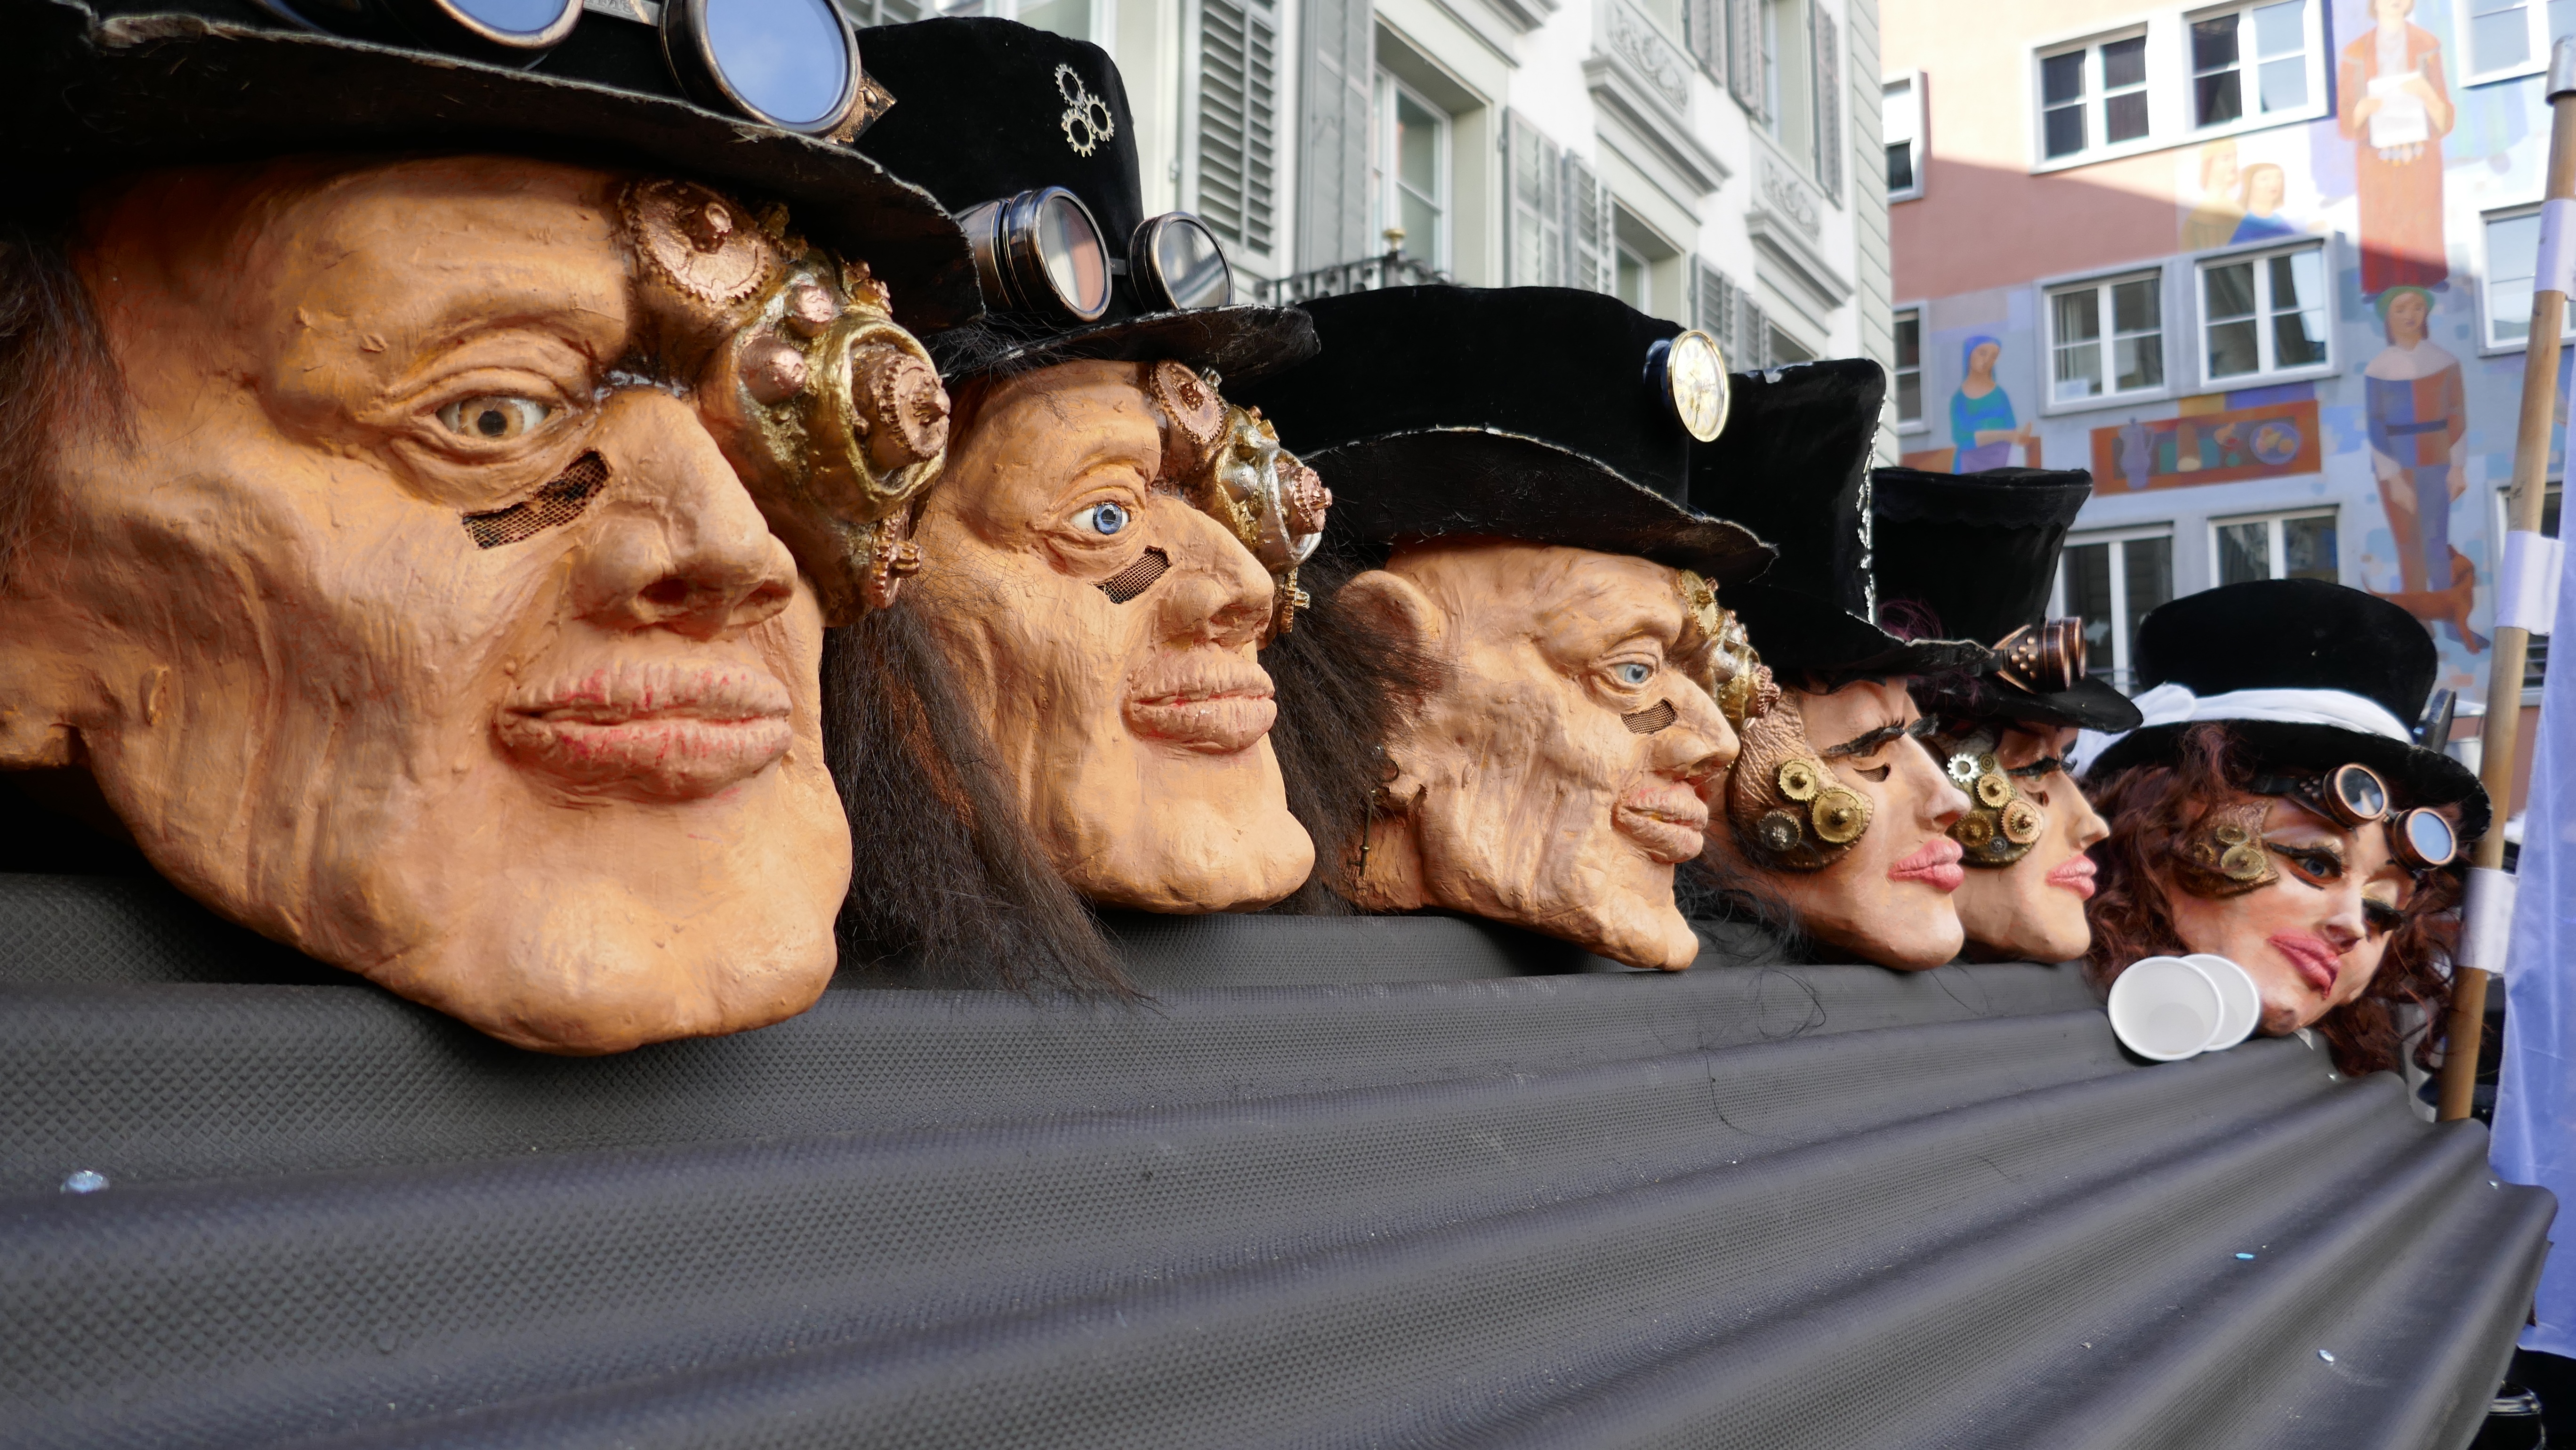
carnival, lucerne, mask, panel, fool time, face, doll, head